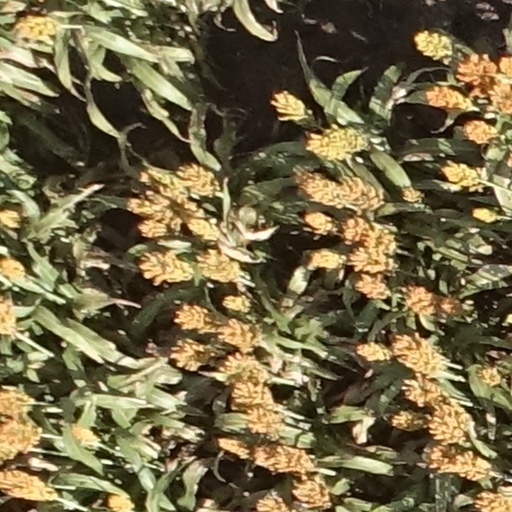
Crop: sorghum